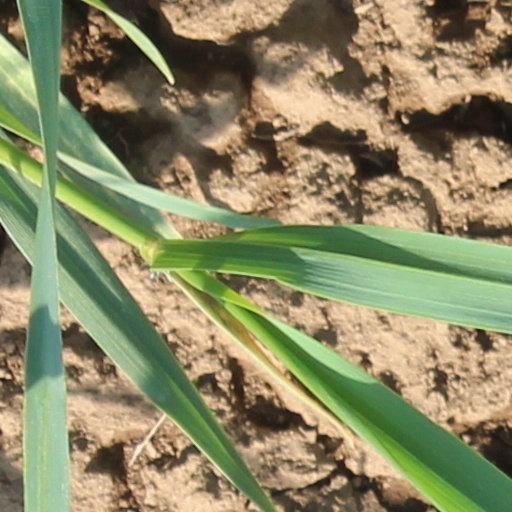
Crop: wheat